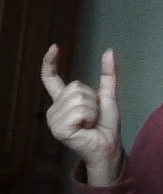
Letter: nun